World Rapid Team Chess Championship 2023

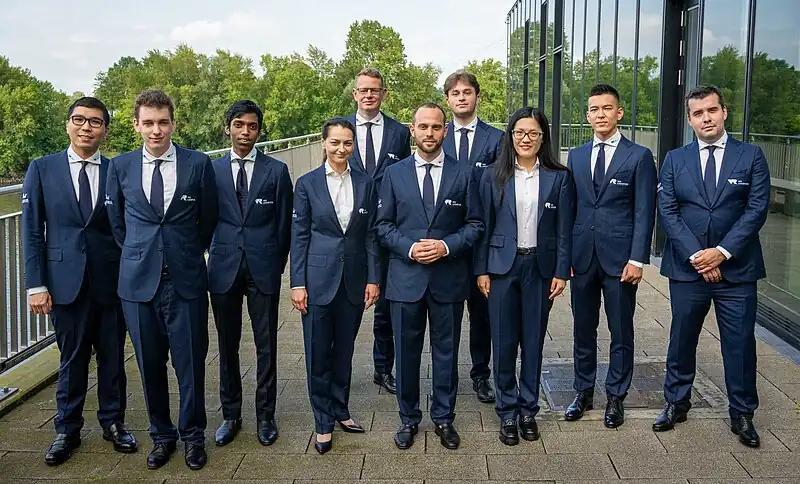

Prior to the start of the tournament, FIDE pointed out the following teams as some of the strongest and clear favorites, due to the squad experience and average team rating